2015 Toronto Blue Jays season

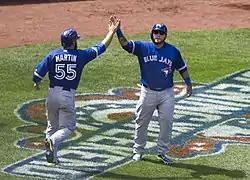
Russell Martin and Dioner Navarro on April 12. The signing of Martin moved Navarro into the backup catcher role. Navarro requested a trade but was not dealt before the start of the season.

Prior to the official start of spring training, Michael Saunders tore the meniscus in his left knee on February 26 and was initially expected to go on the disabled list until the All-Star break. After undergoing surgery to remove his meniscus his injury outlook improved to between 5 and 6 weeks out of the lineup. On March 10, Marcus Stroman suffered a torn ACL while practising fielding bunts, and was ruled out for the entire 2015 season. Attending spring training for the first time, both Roberto Osuna and Miguel Castro impressed Blue Jays management with their abilities, and both earned positions in the bullpen on the Opening Day roster. The team returned to Montreal's Olympic Stadium on April 3 and April 4, 2015, to face the Cincinnati Reds. The Blue Jays would lose the first game 2–0, but win the finale 9–1. In Grapefruit League play, Toronto finished with a 19–13 record.